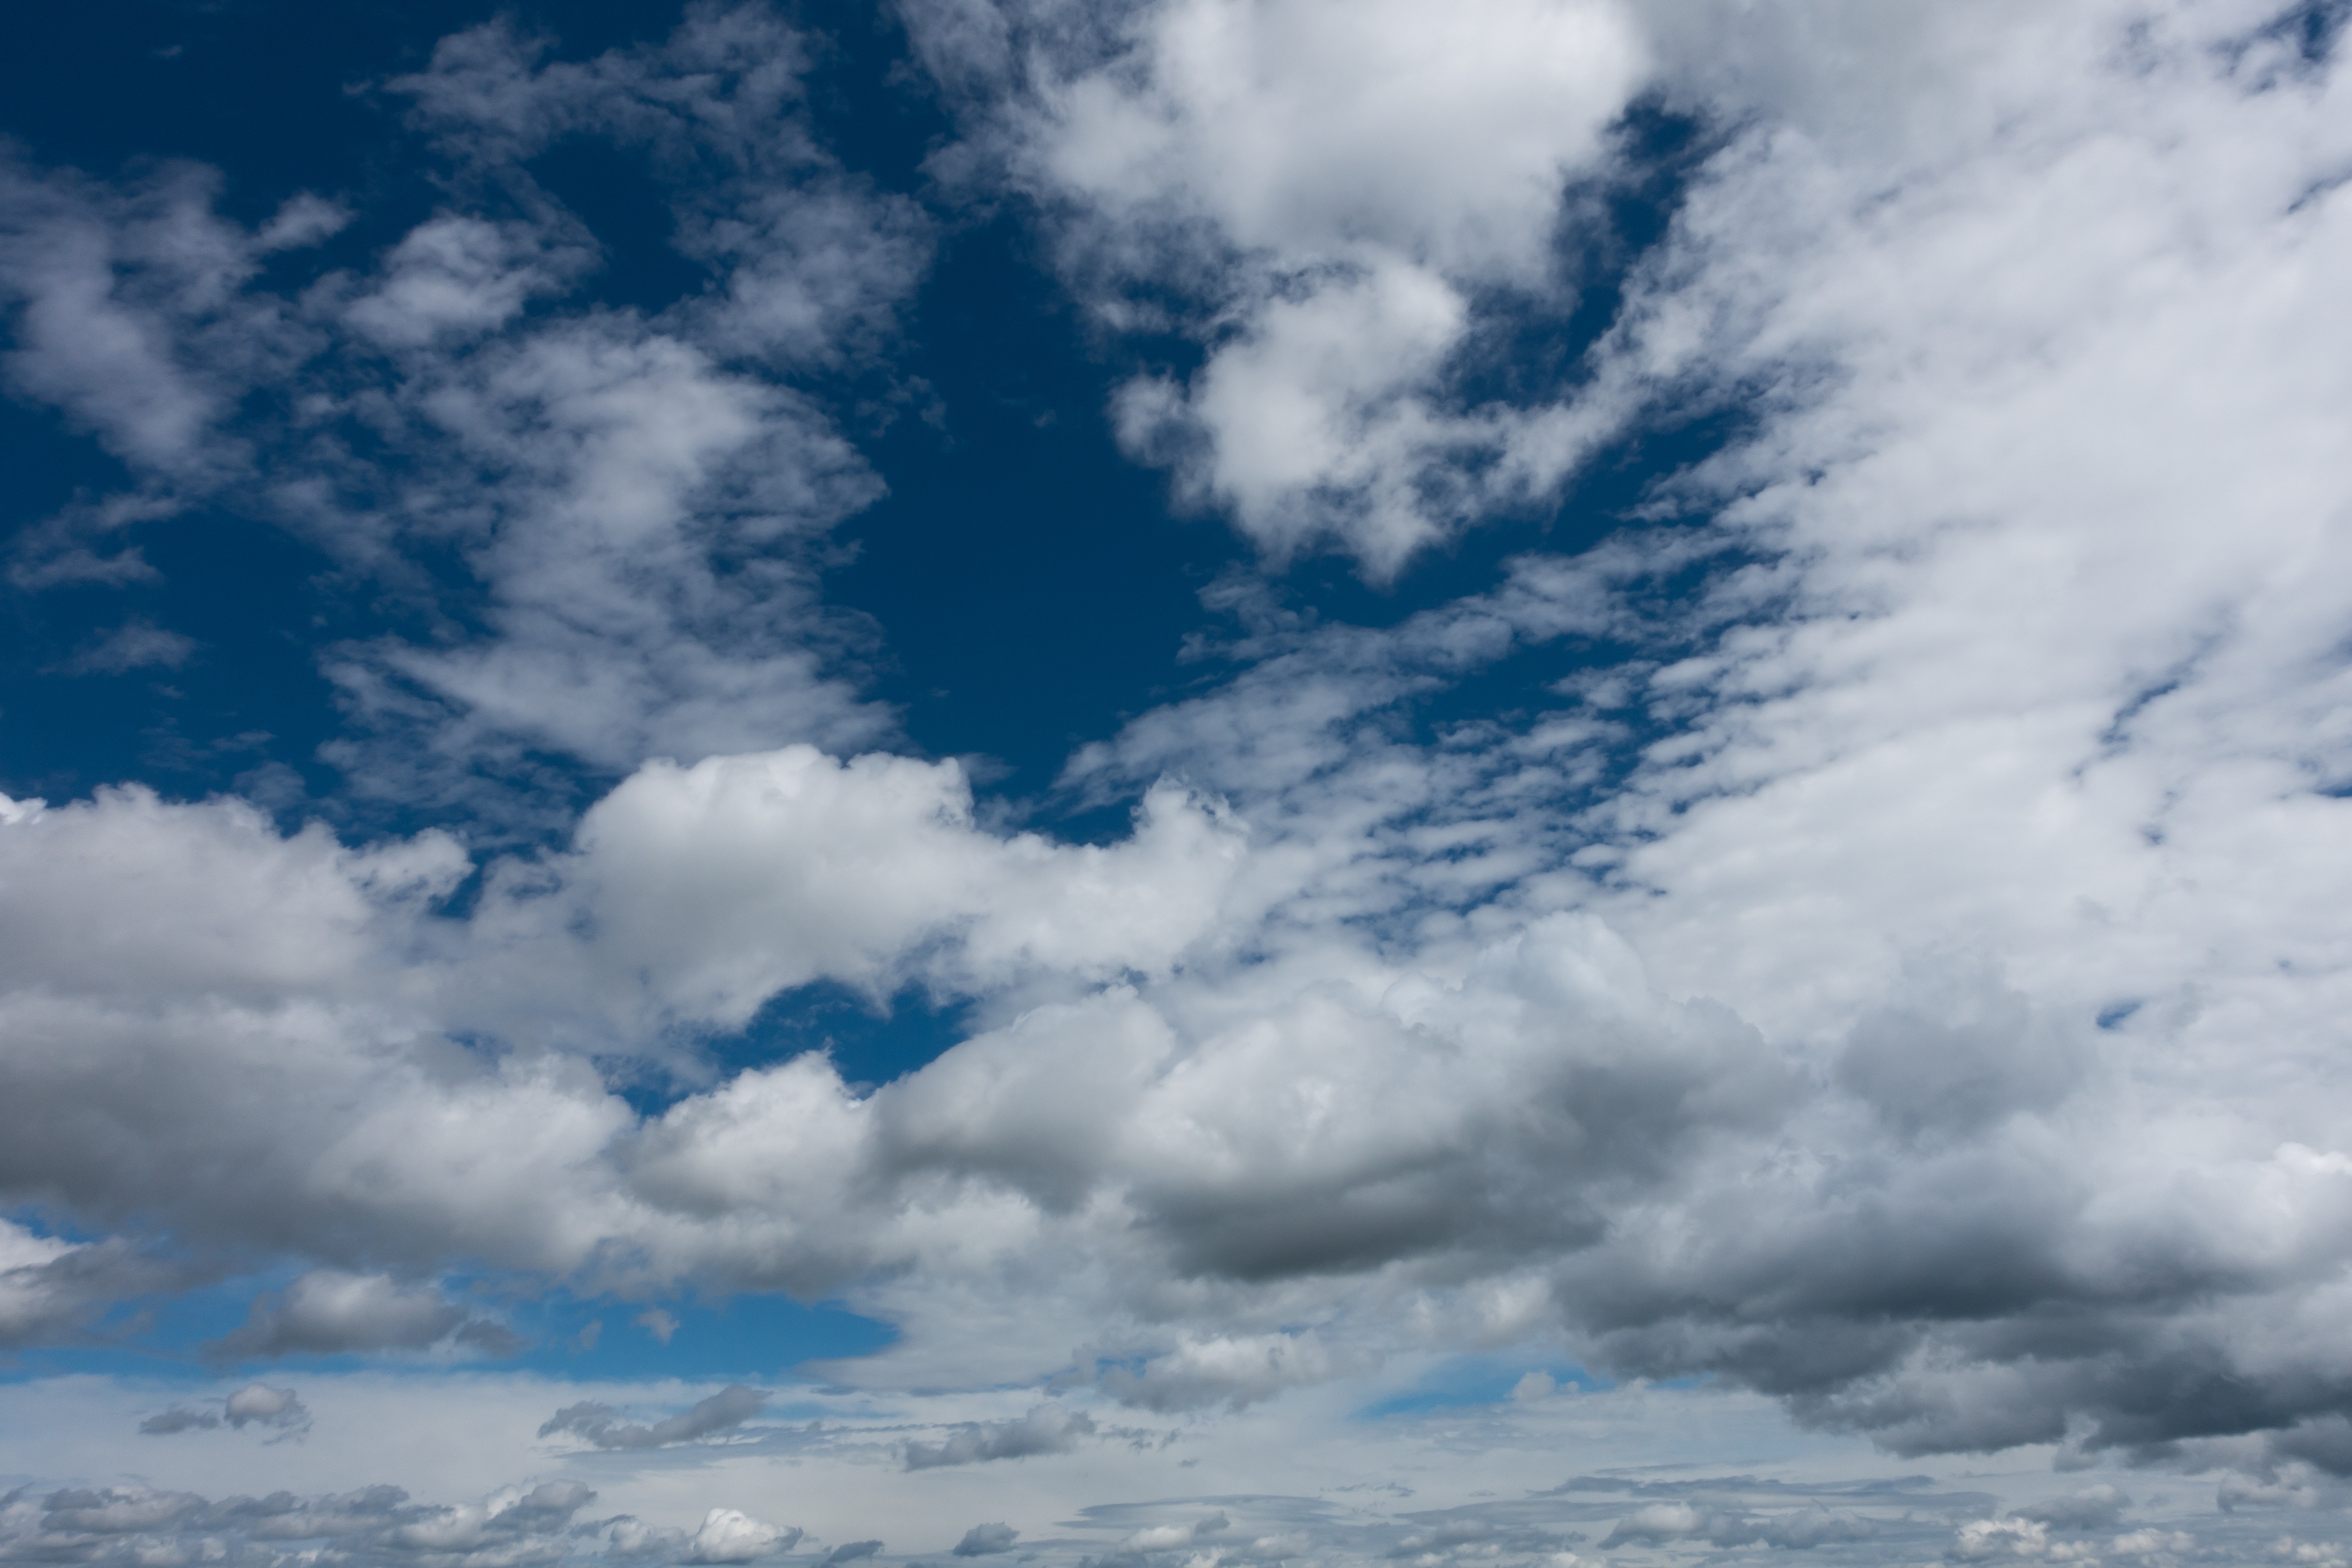
horizon, cloud, sky, white, atmosphere, daytime, cumulus, blue, grey, district, meteorological phenomenon, atmosphere of earth